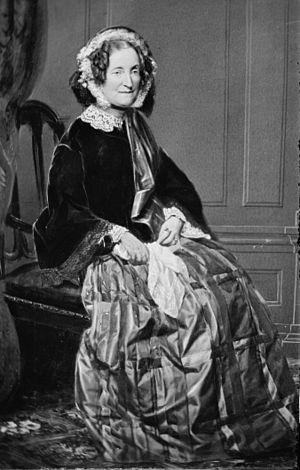
Lydia Huntley Sigourney, est une poétesse américaine de la première moitié du XIXᵉ siècle, surnommée le « rossignol de Hartford. » Elle a publié la plupart de ses recueils sous son nom de femme mariée : Mrs. Sigourney.